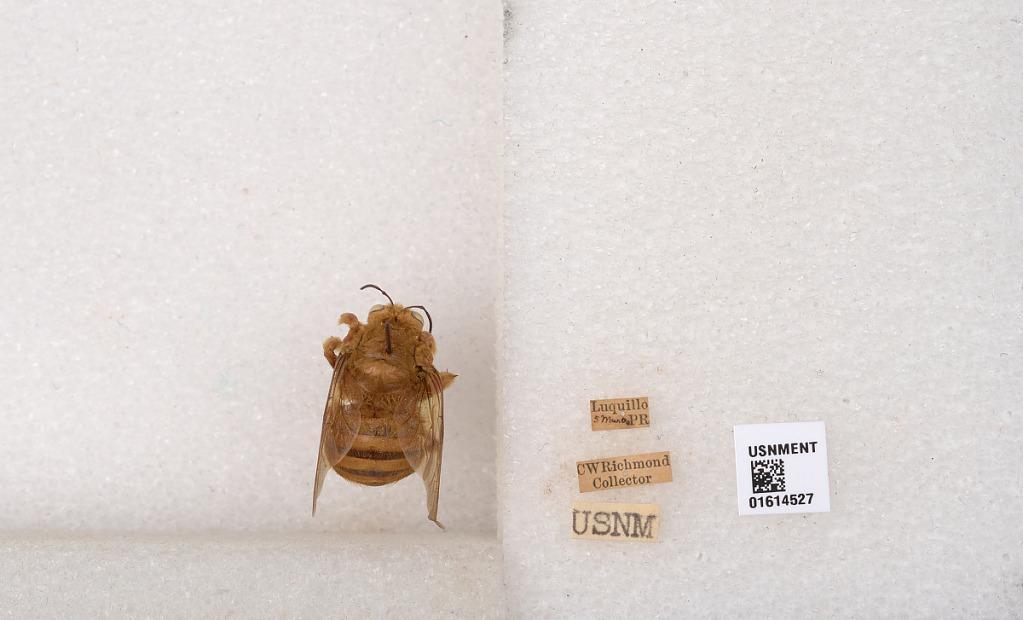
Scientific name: Xylocopa (Neoxylocopa) mordax Smith
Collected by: C. Richmond
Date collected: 2000-3-5
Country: Puerto Rico
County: Luquillo
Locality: Luquillo